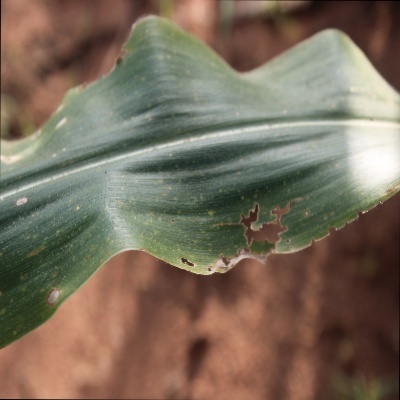
Label: Corn_(Maize)___Leaf_Spot